Sahasame Jeevitham

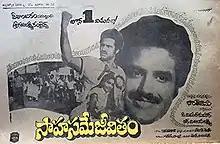
Theatrical release poster

Sahasame Jeevitham is a 1984 Indian Telugu-language romance film directed by Bharati-Vasu. It stars Nandamuri Balakrishna and Vijji, with music composed by Ilaiyaraaja. The film is the debut of Balakrishna as a solo lead role without his father N. T. Rama Rao. Vasu, one of the directors later reused this plot for Tamil film "Thottal Poo Malarum" (2007).